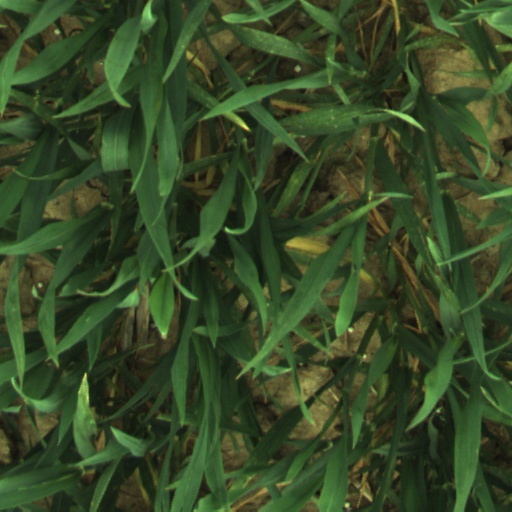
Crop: wheat